Burning (professional wrestling)

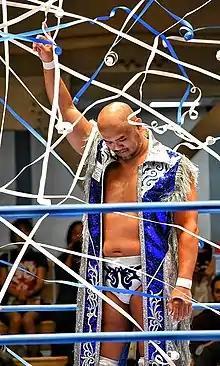

In August 1998 in the All Japan Pro Wrestling (AJPW) promotion, Triple Crown Heavyweight Champion Kenta Kobashi's partnership with Johnny Ace came to an end and he formed a new partnership with Jun Akiyama, which was subsequently named "Burning". The duo was later also joined by Kentaro Shiga and Yoshinobu Kanemaru, turning Burning from a tag team into a stable. Together, Kobashi and Akiyama went on to become two-time World Tag Team Champions, while also winning back-to-back World's Strongest Tag Determination Leagues in 1998 and 1999. Through his affiliation with Kobashi and Akiyama, Kanemaru earned the reputation of being one of Japan's top younger wrestlers, winning "Tokyo Sports"'s 1998 Rookie of the Year award, even though he had already debuted two years earlier. Burning remained together until July 2000, when Kobashi, Akiyama, Kanemaru and Shiga, along with several other wrestlers, all followed Mitsuharu Misawa out of AJPW, joining his new Pro Wrestling Noah promotion.